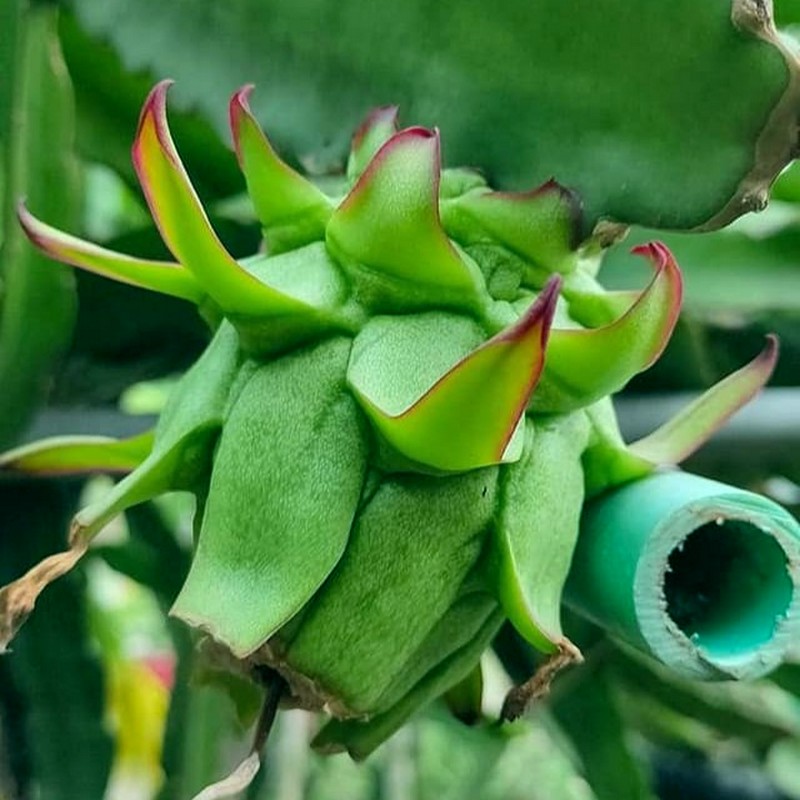
Label: Immature Dragon Fruit